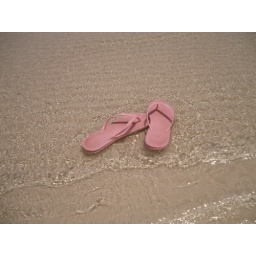
My pink flip-flops floating on the super clear water in Borocay, Philippines. SOOC.